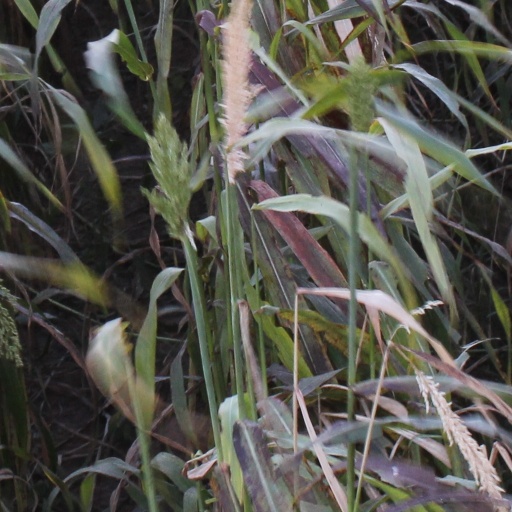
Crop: sorghum